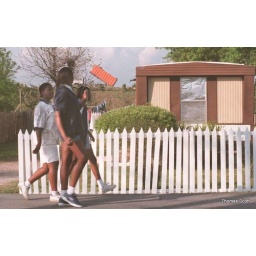
Teens walk down their street as a dump truck unloads potentially hazardous waste in the landfill next door.